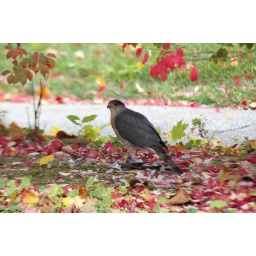
Spotted this guy from my parents kitchen window having lunch under their burning bushes.